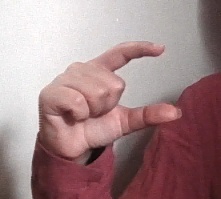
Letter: dal